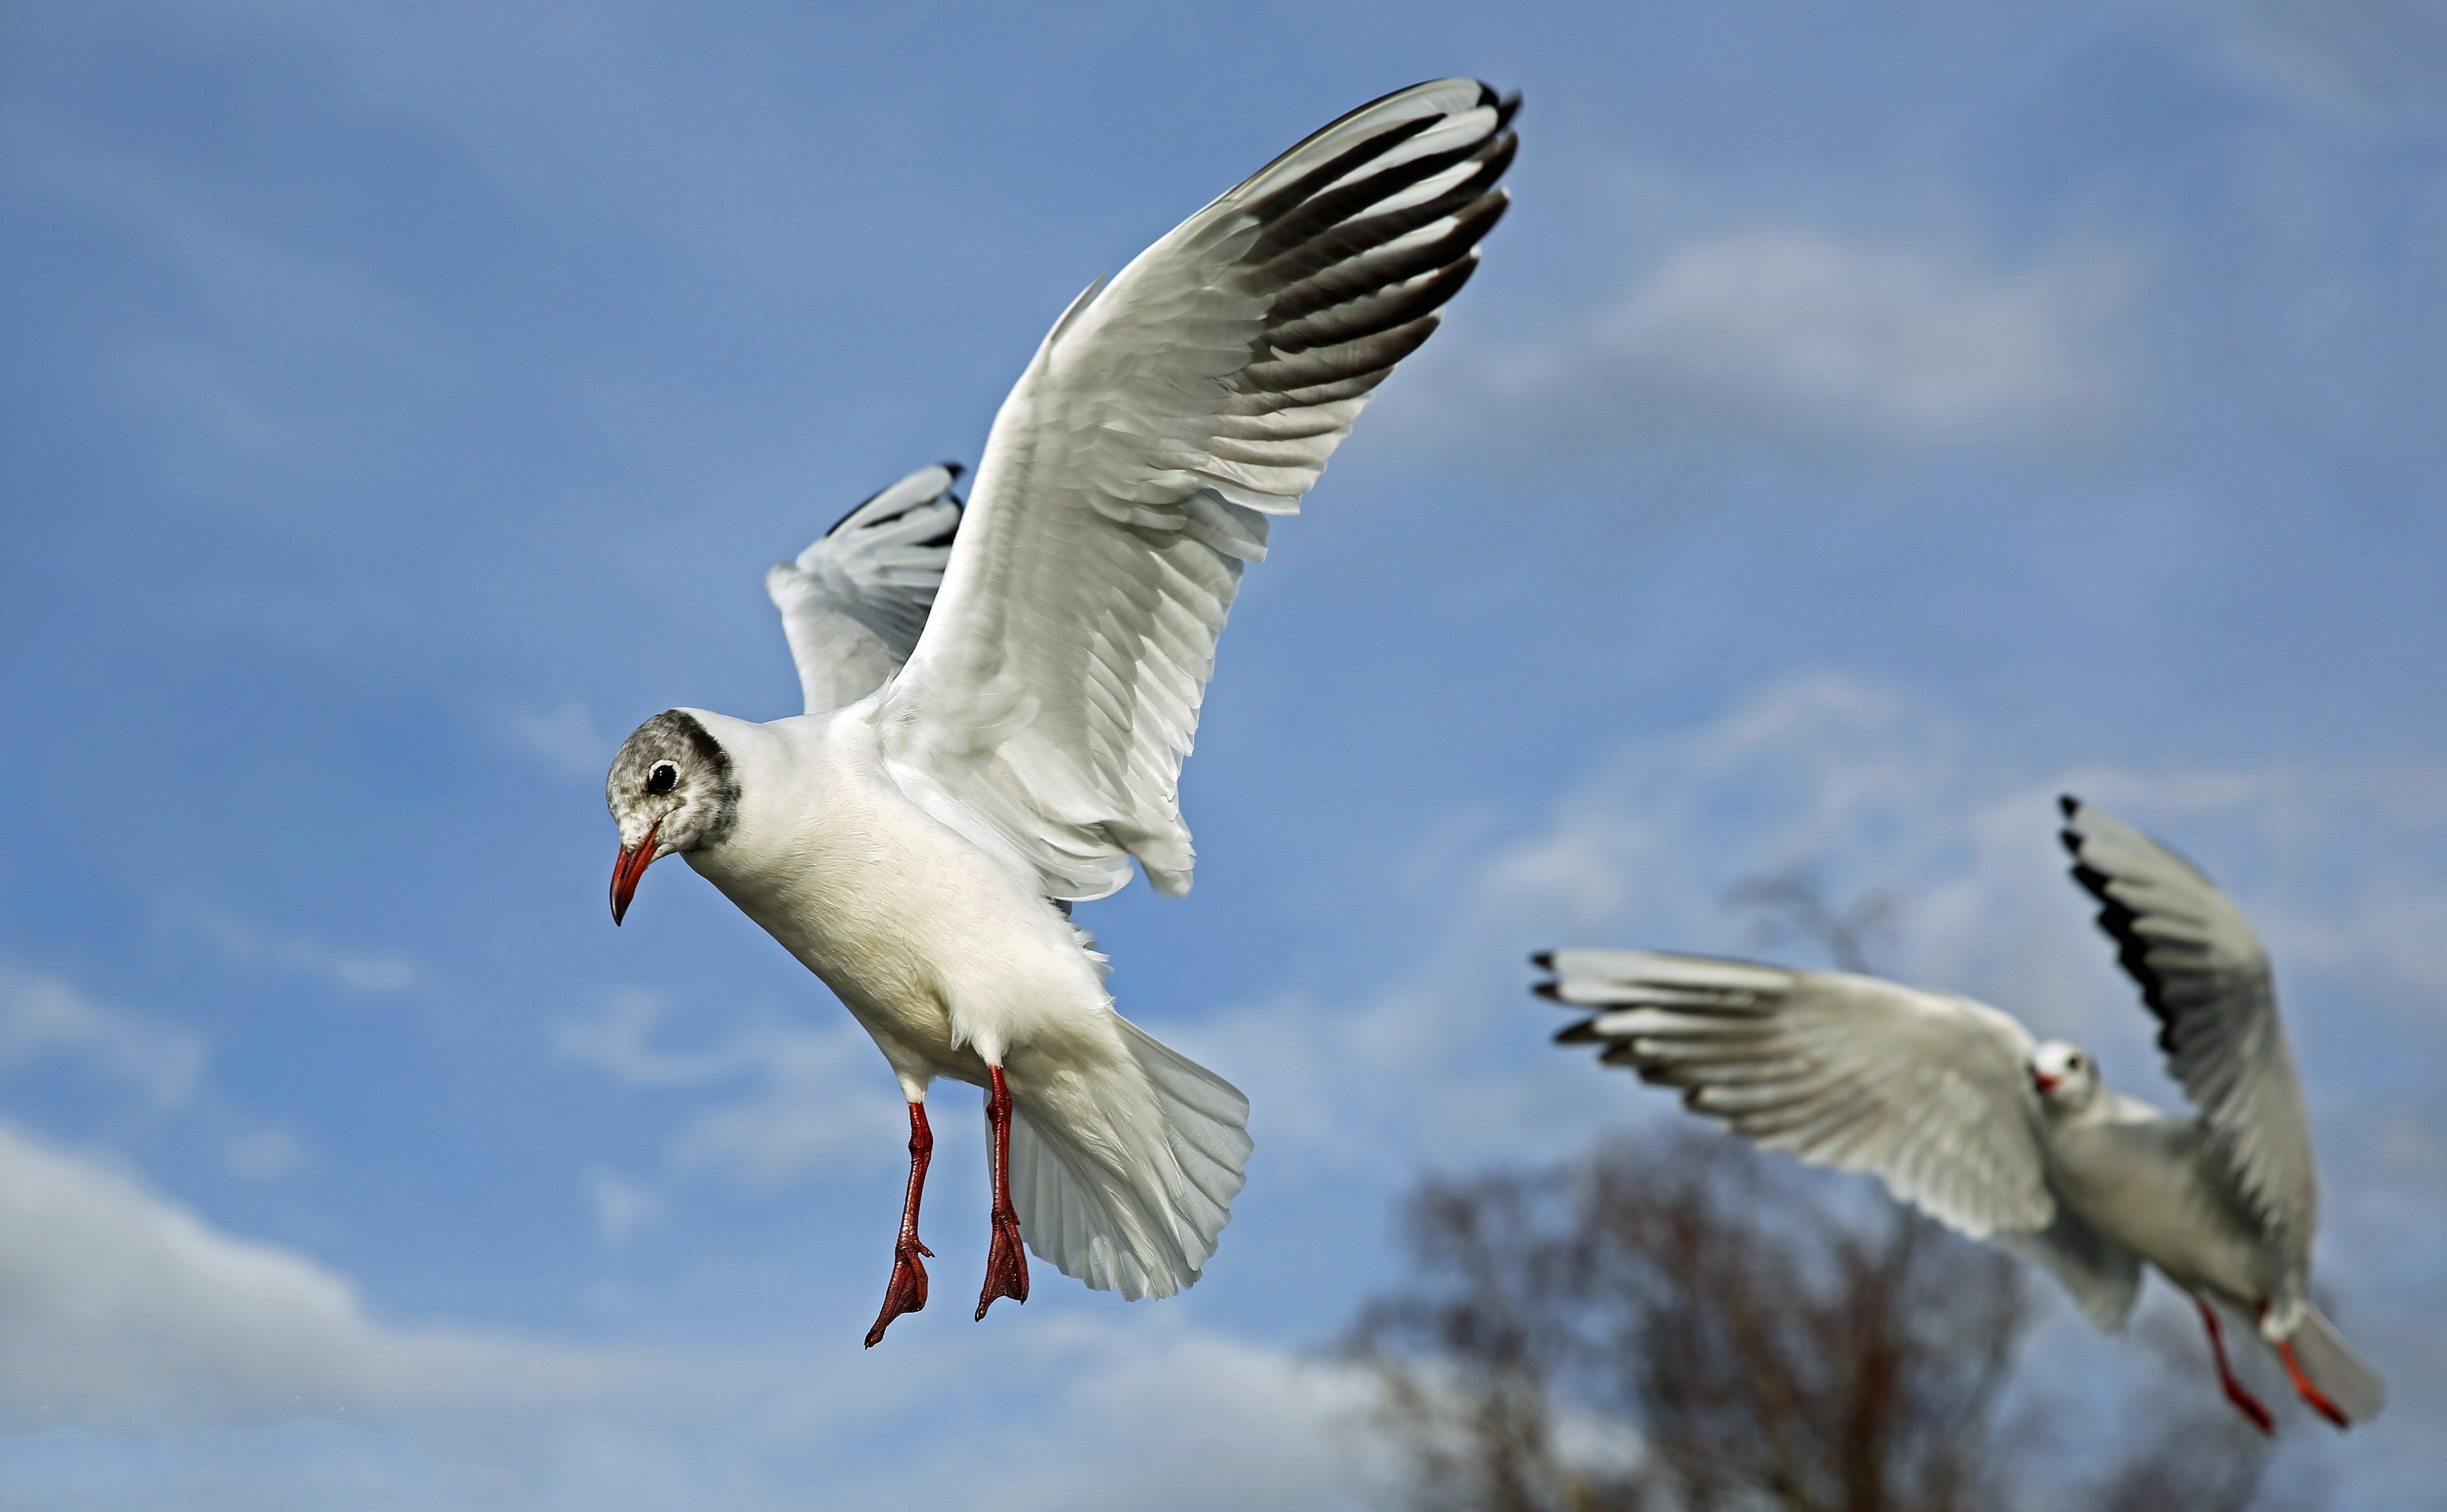
coast, nature, bird, wing, sky, animal, seabird, fly, gull, beak, flight, blue, close, feather, fauna, plumage, birds, gulls, clouds, gliding, vertebrate, waterfowl, above the clouds, charadriiformes, european herring gull